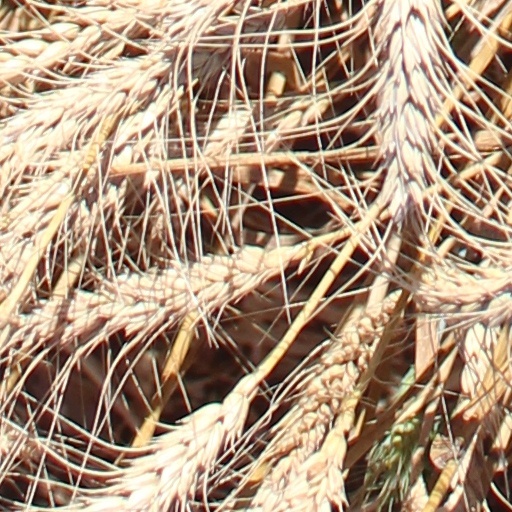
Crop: wheat